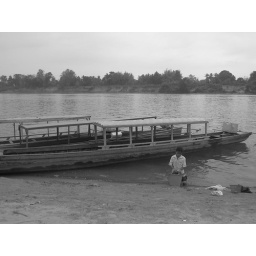
Little girl washing her clothes by the river